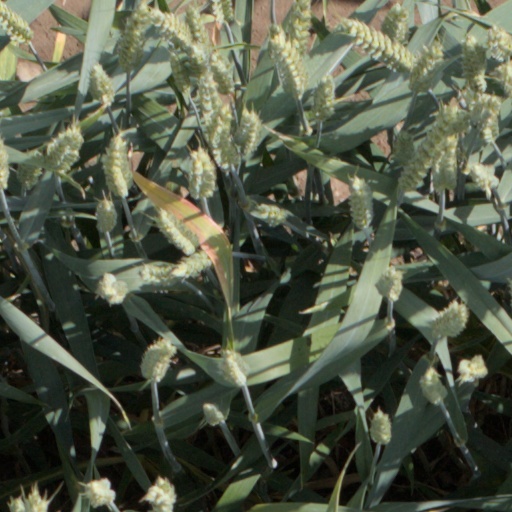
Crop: wheat